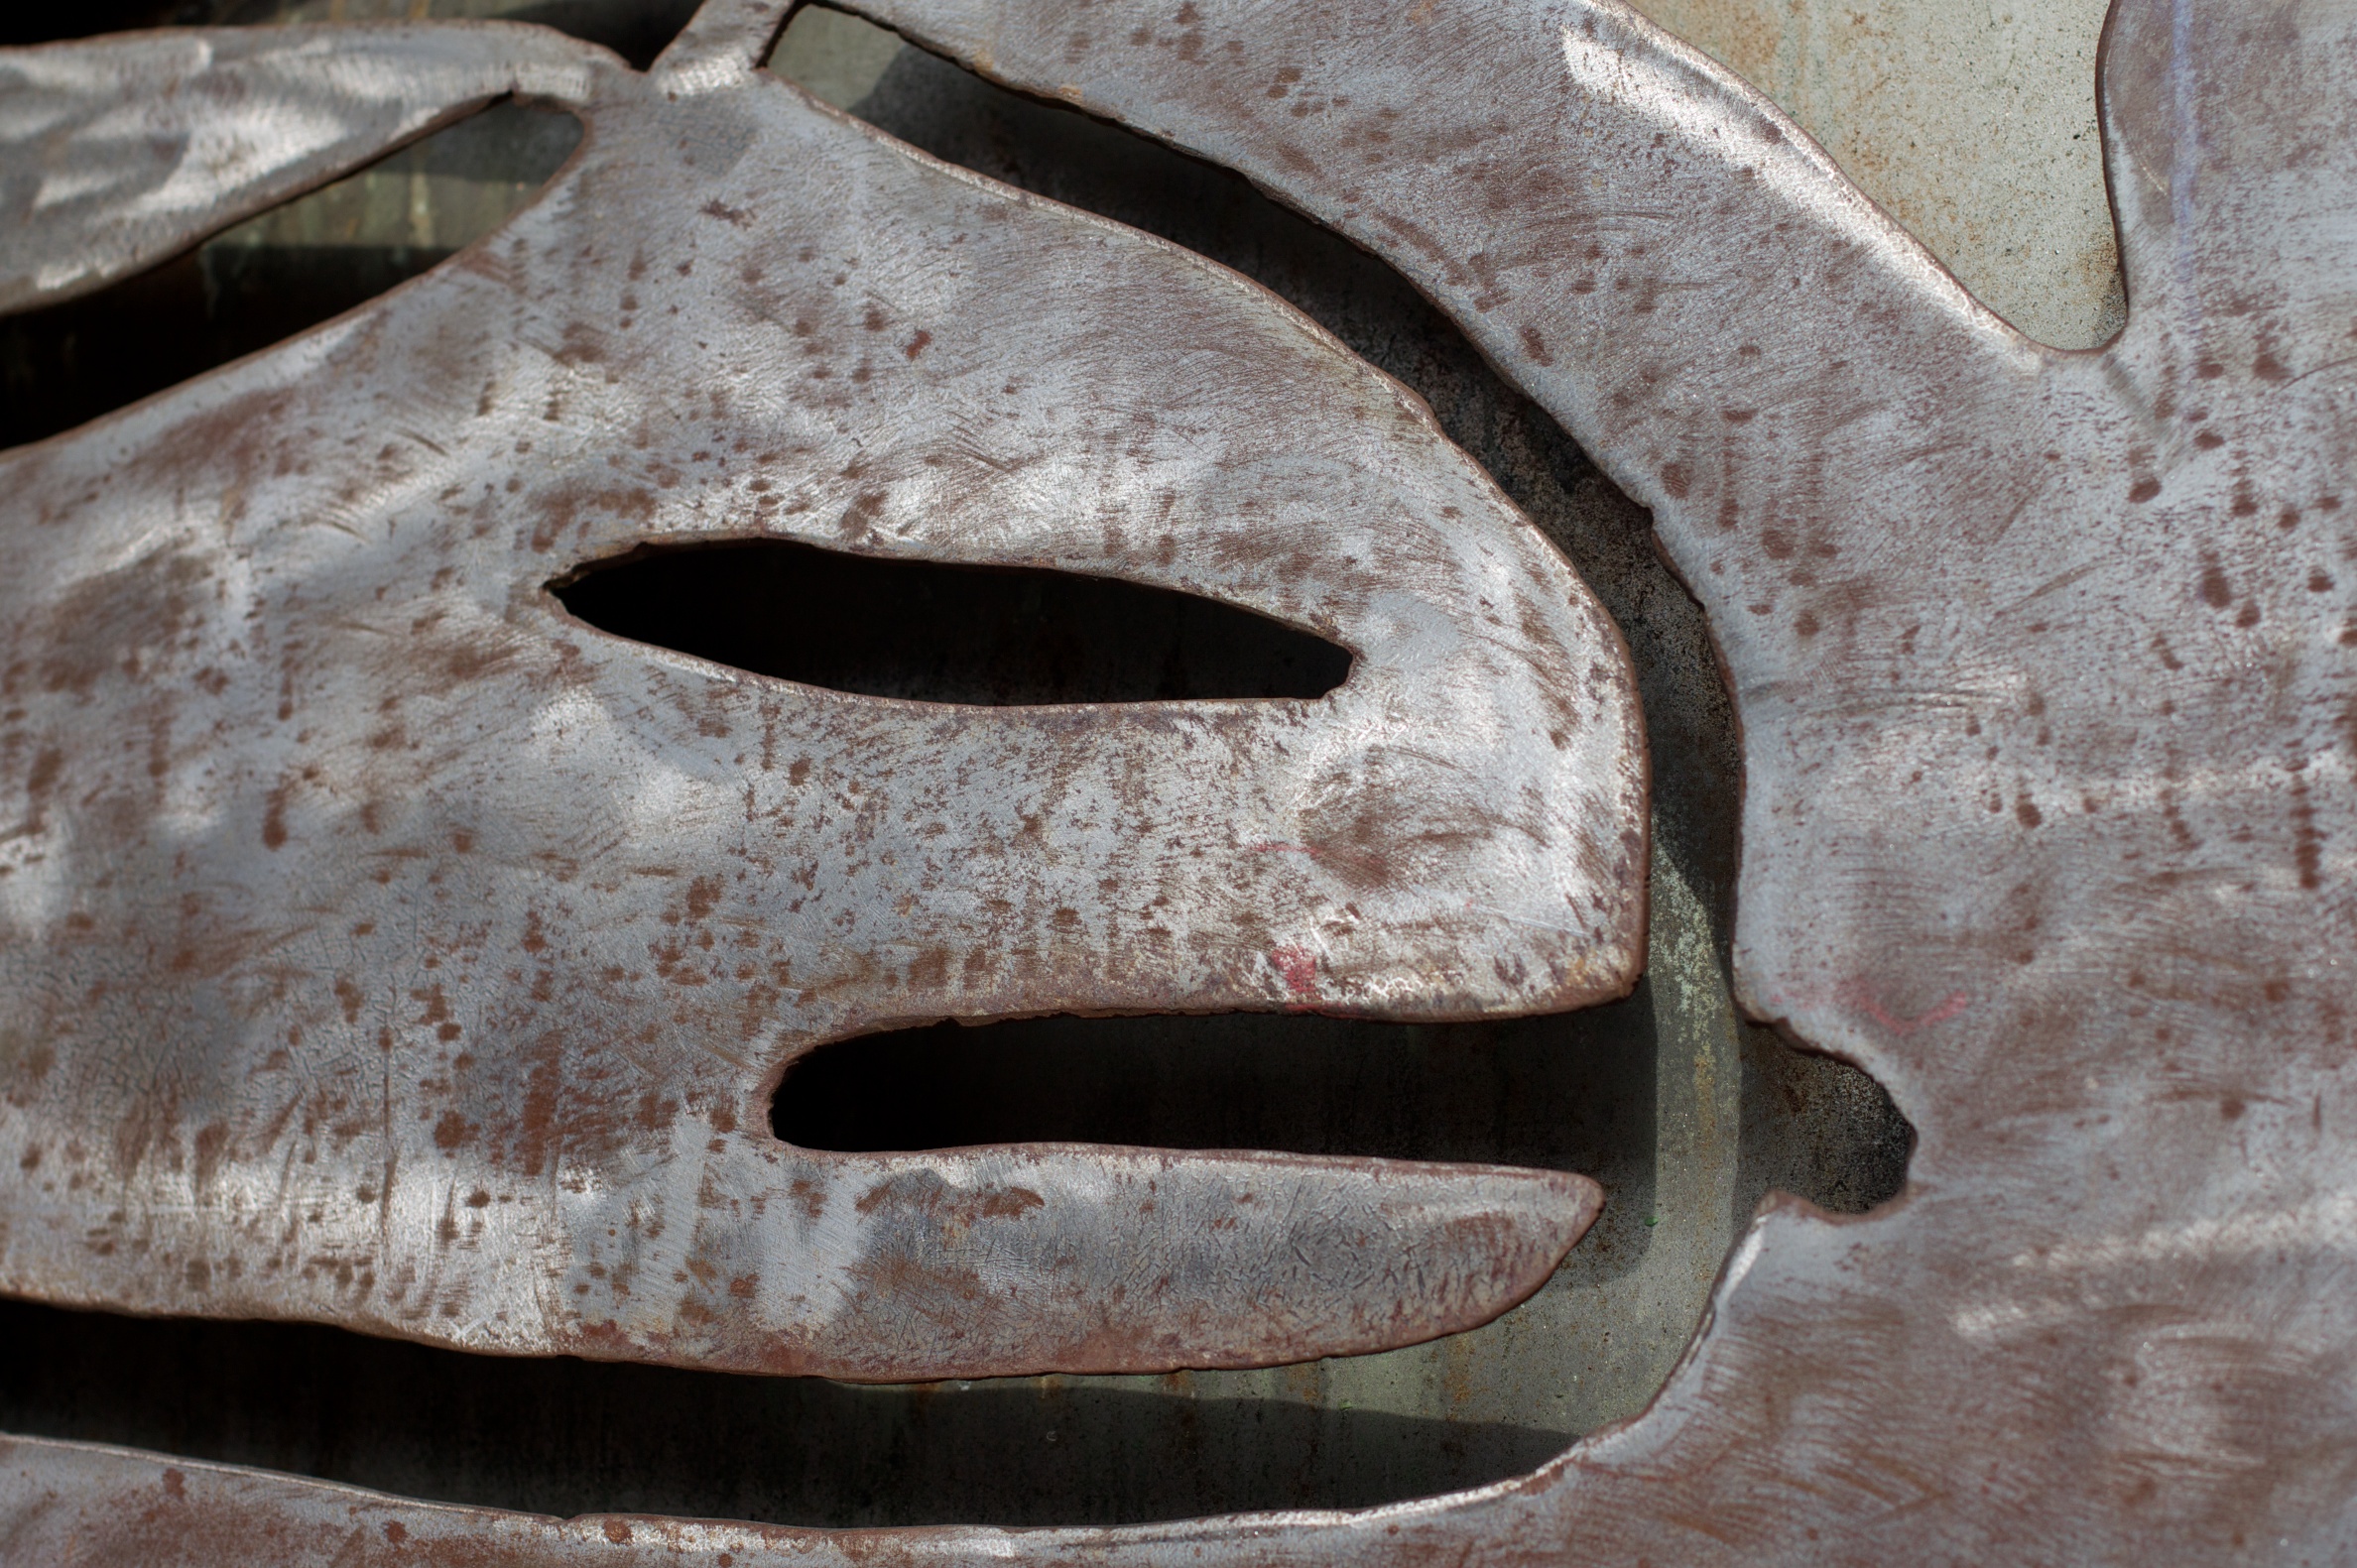
statue, clothing, headgear, sculpture, art, mask, temple, head, carving, costume, masque, stone carving, ancient history